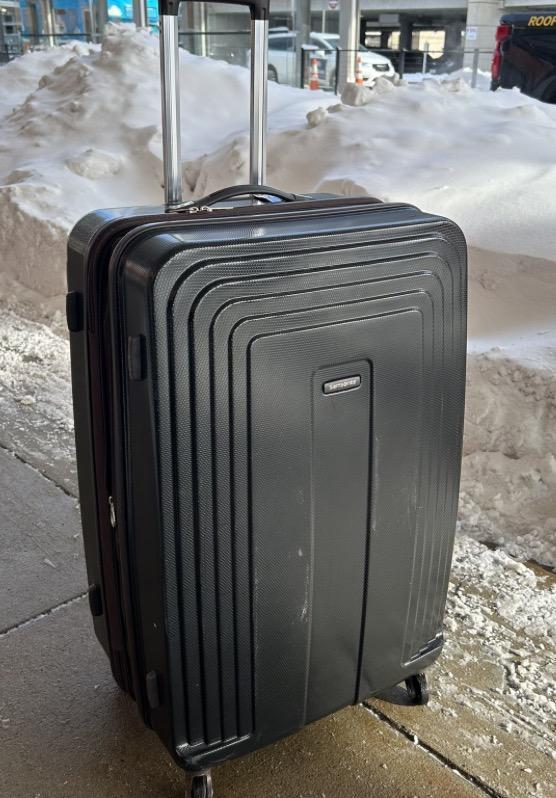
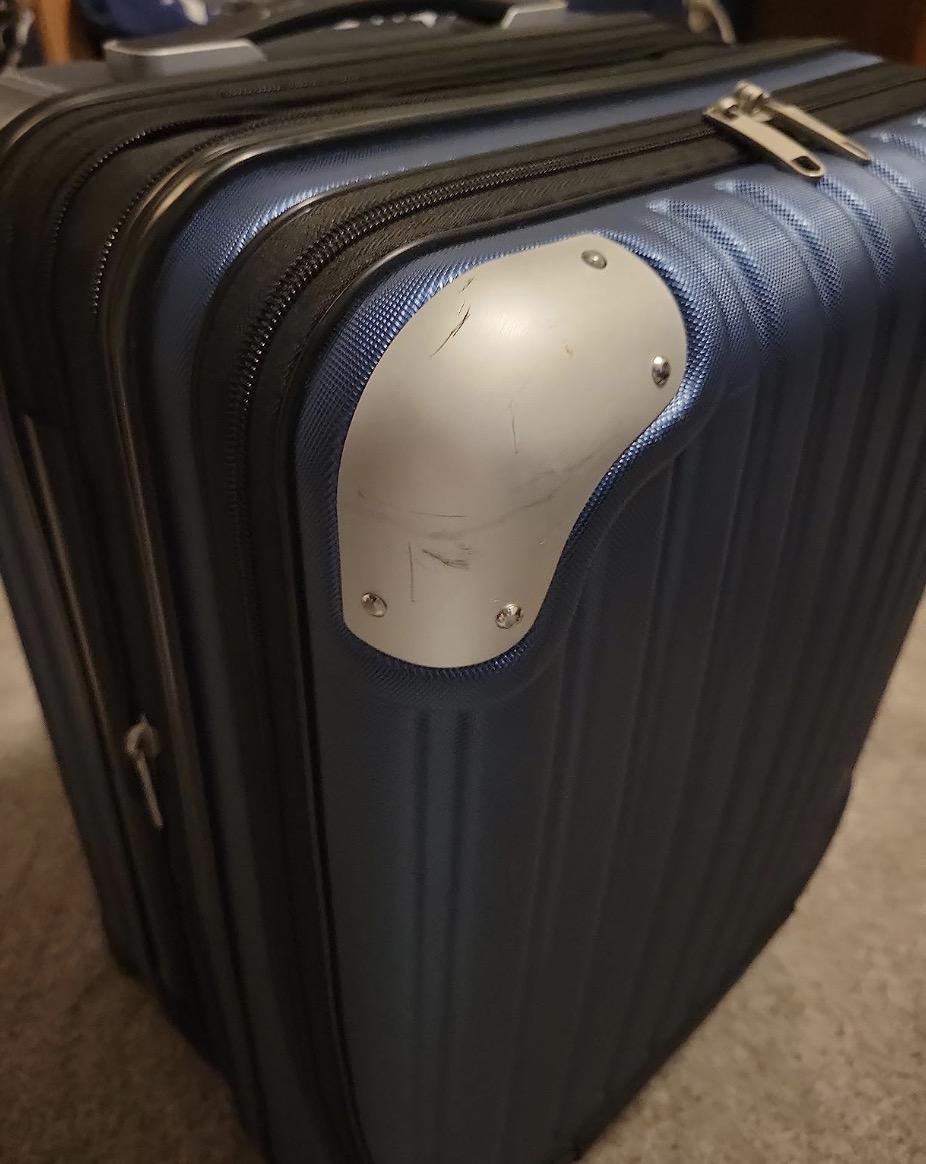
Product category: items_tea
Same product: no